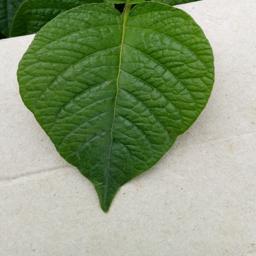
Etiqueta: Sana